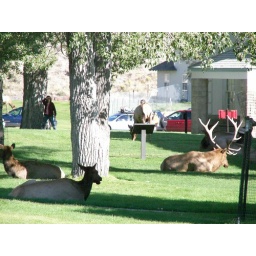
They love the green grass there this time of year. The bull elk has his harem all around him.